El Chaparral

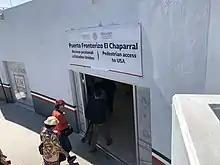
Puerto Fronterizo El Chaparral

El Chaparral (Spanish: "Puerta México el Chaparral") is a southbound vehicle crossing from San Diego into Tijuana. It is part of the San Ysidro Port of Entry. It replaced the former entry point known as "Puerta México" which stood immediately east of El Chaparral. The opening of El Chaparral roughly tripled the number of traffic lanes to 22, reducing wait times for vehicles entering Mexico. It is roughly in the same location as the former Virginia Avenue crossing, where trucks entering the US from Mexico prior to 1983 was located. Access is via a four-lane, temporary access road that is long and leads west from the end of Interstate 5.